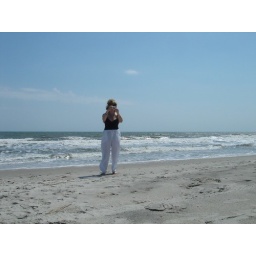
My vacation to our beach house on Oak Island in North Carolina.